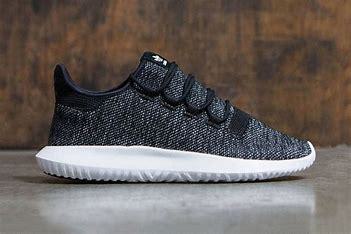
Brand: Adidas
Model: Tubular Shadow